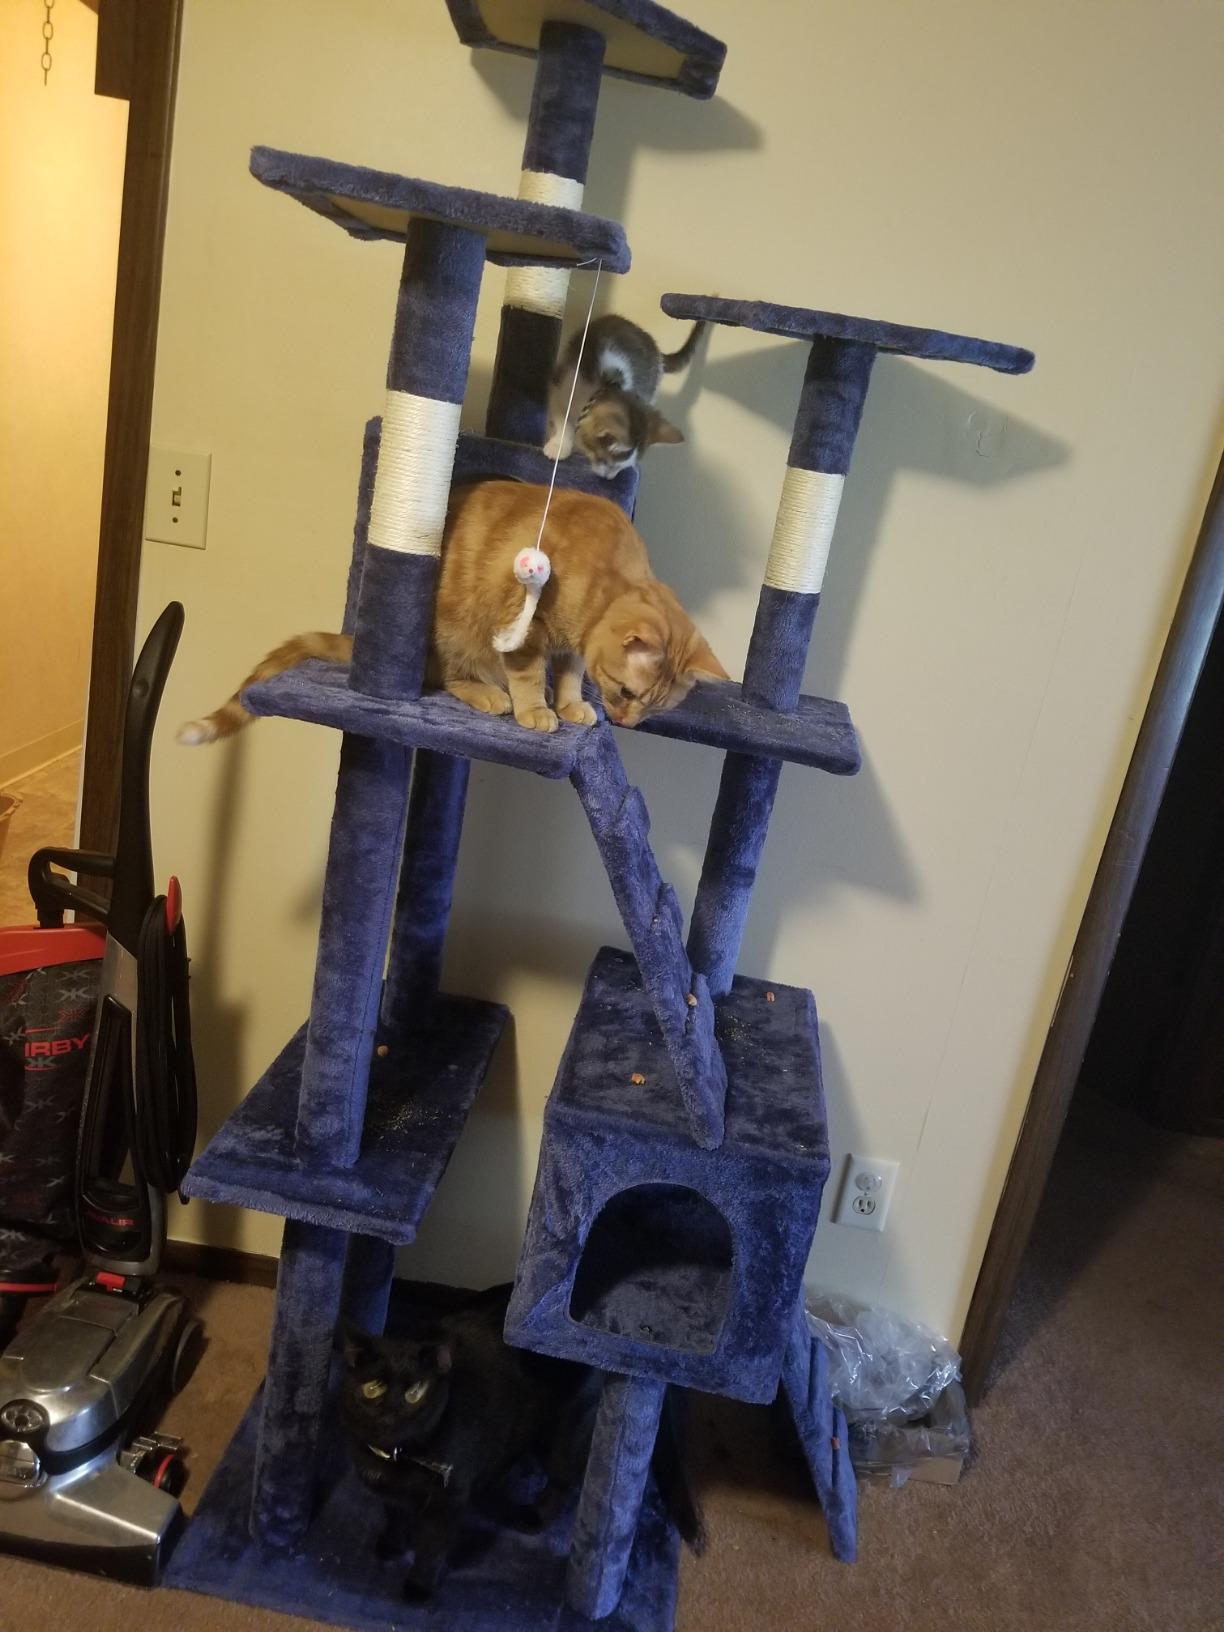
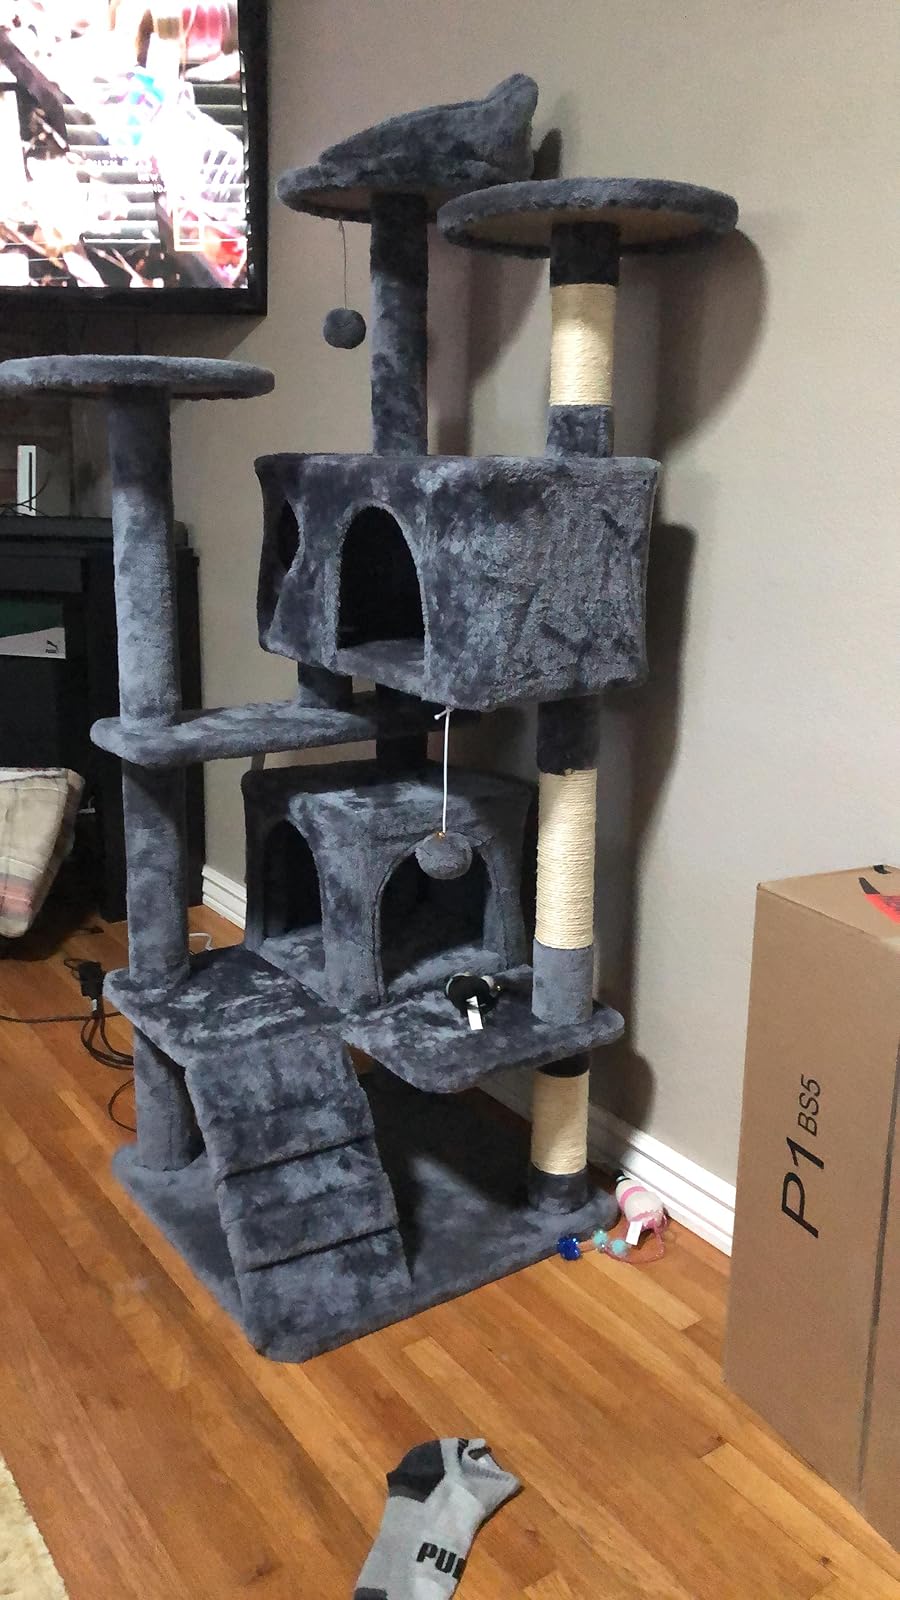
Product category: items_cat tree
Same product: no